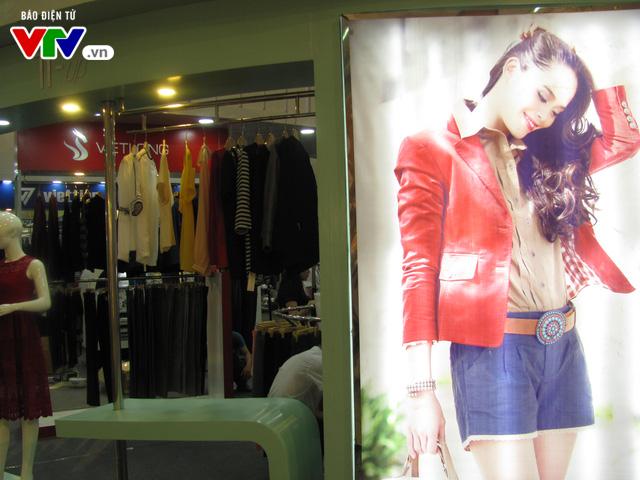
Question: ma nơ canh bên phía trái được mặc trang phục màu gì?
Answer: ma nơ canh bên phía trái được mặc trang phục màu đỏ